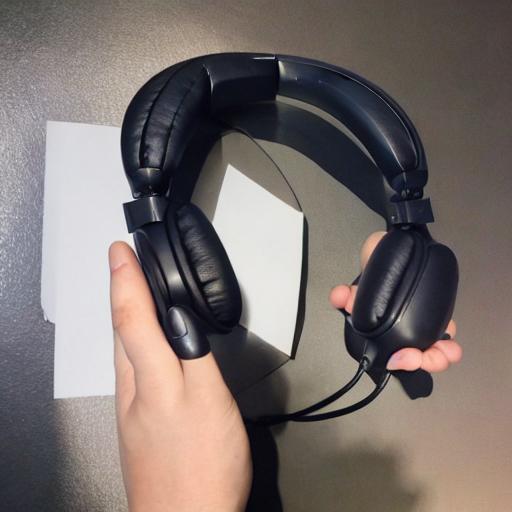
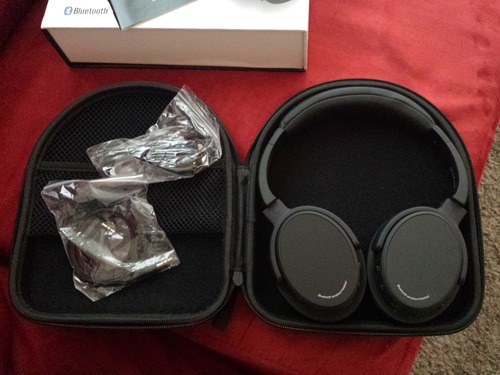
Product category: headphones
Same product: no